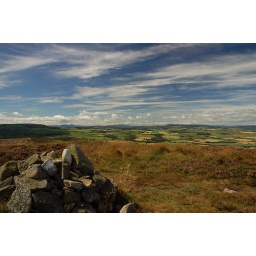
from green hill over howe of alford towards lochnagar